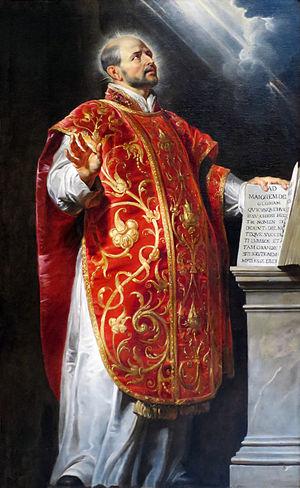
Cette liste concerne les saints et les bienheureux, reconnus comme tels par l'Église catholique, ayant vécu au XVIᵉ siècle.